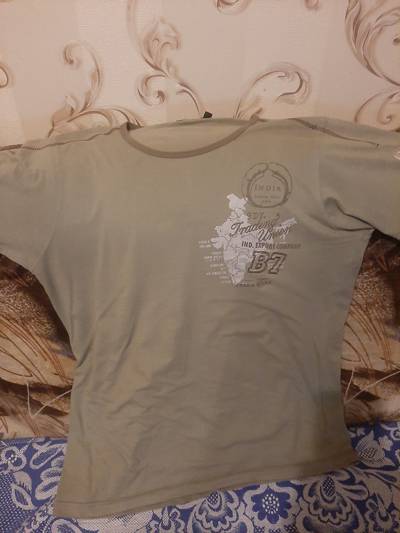
Waste category: clothes